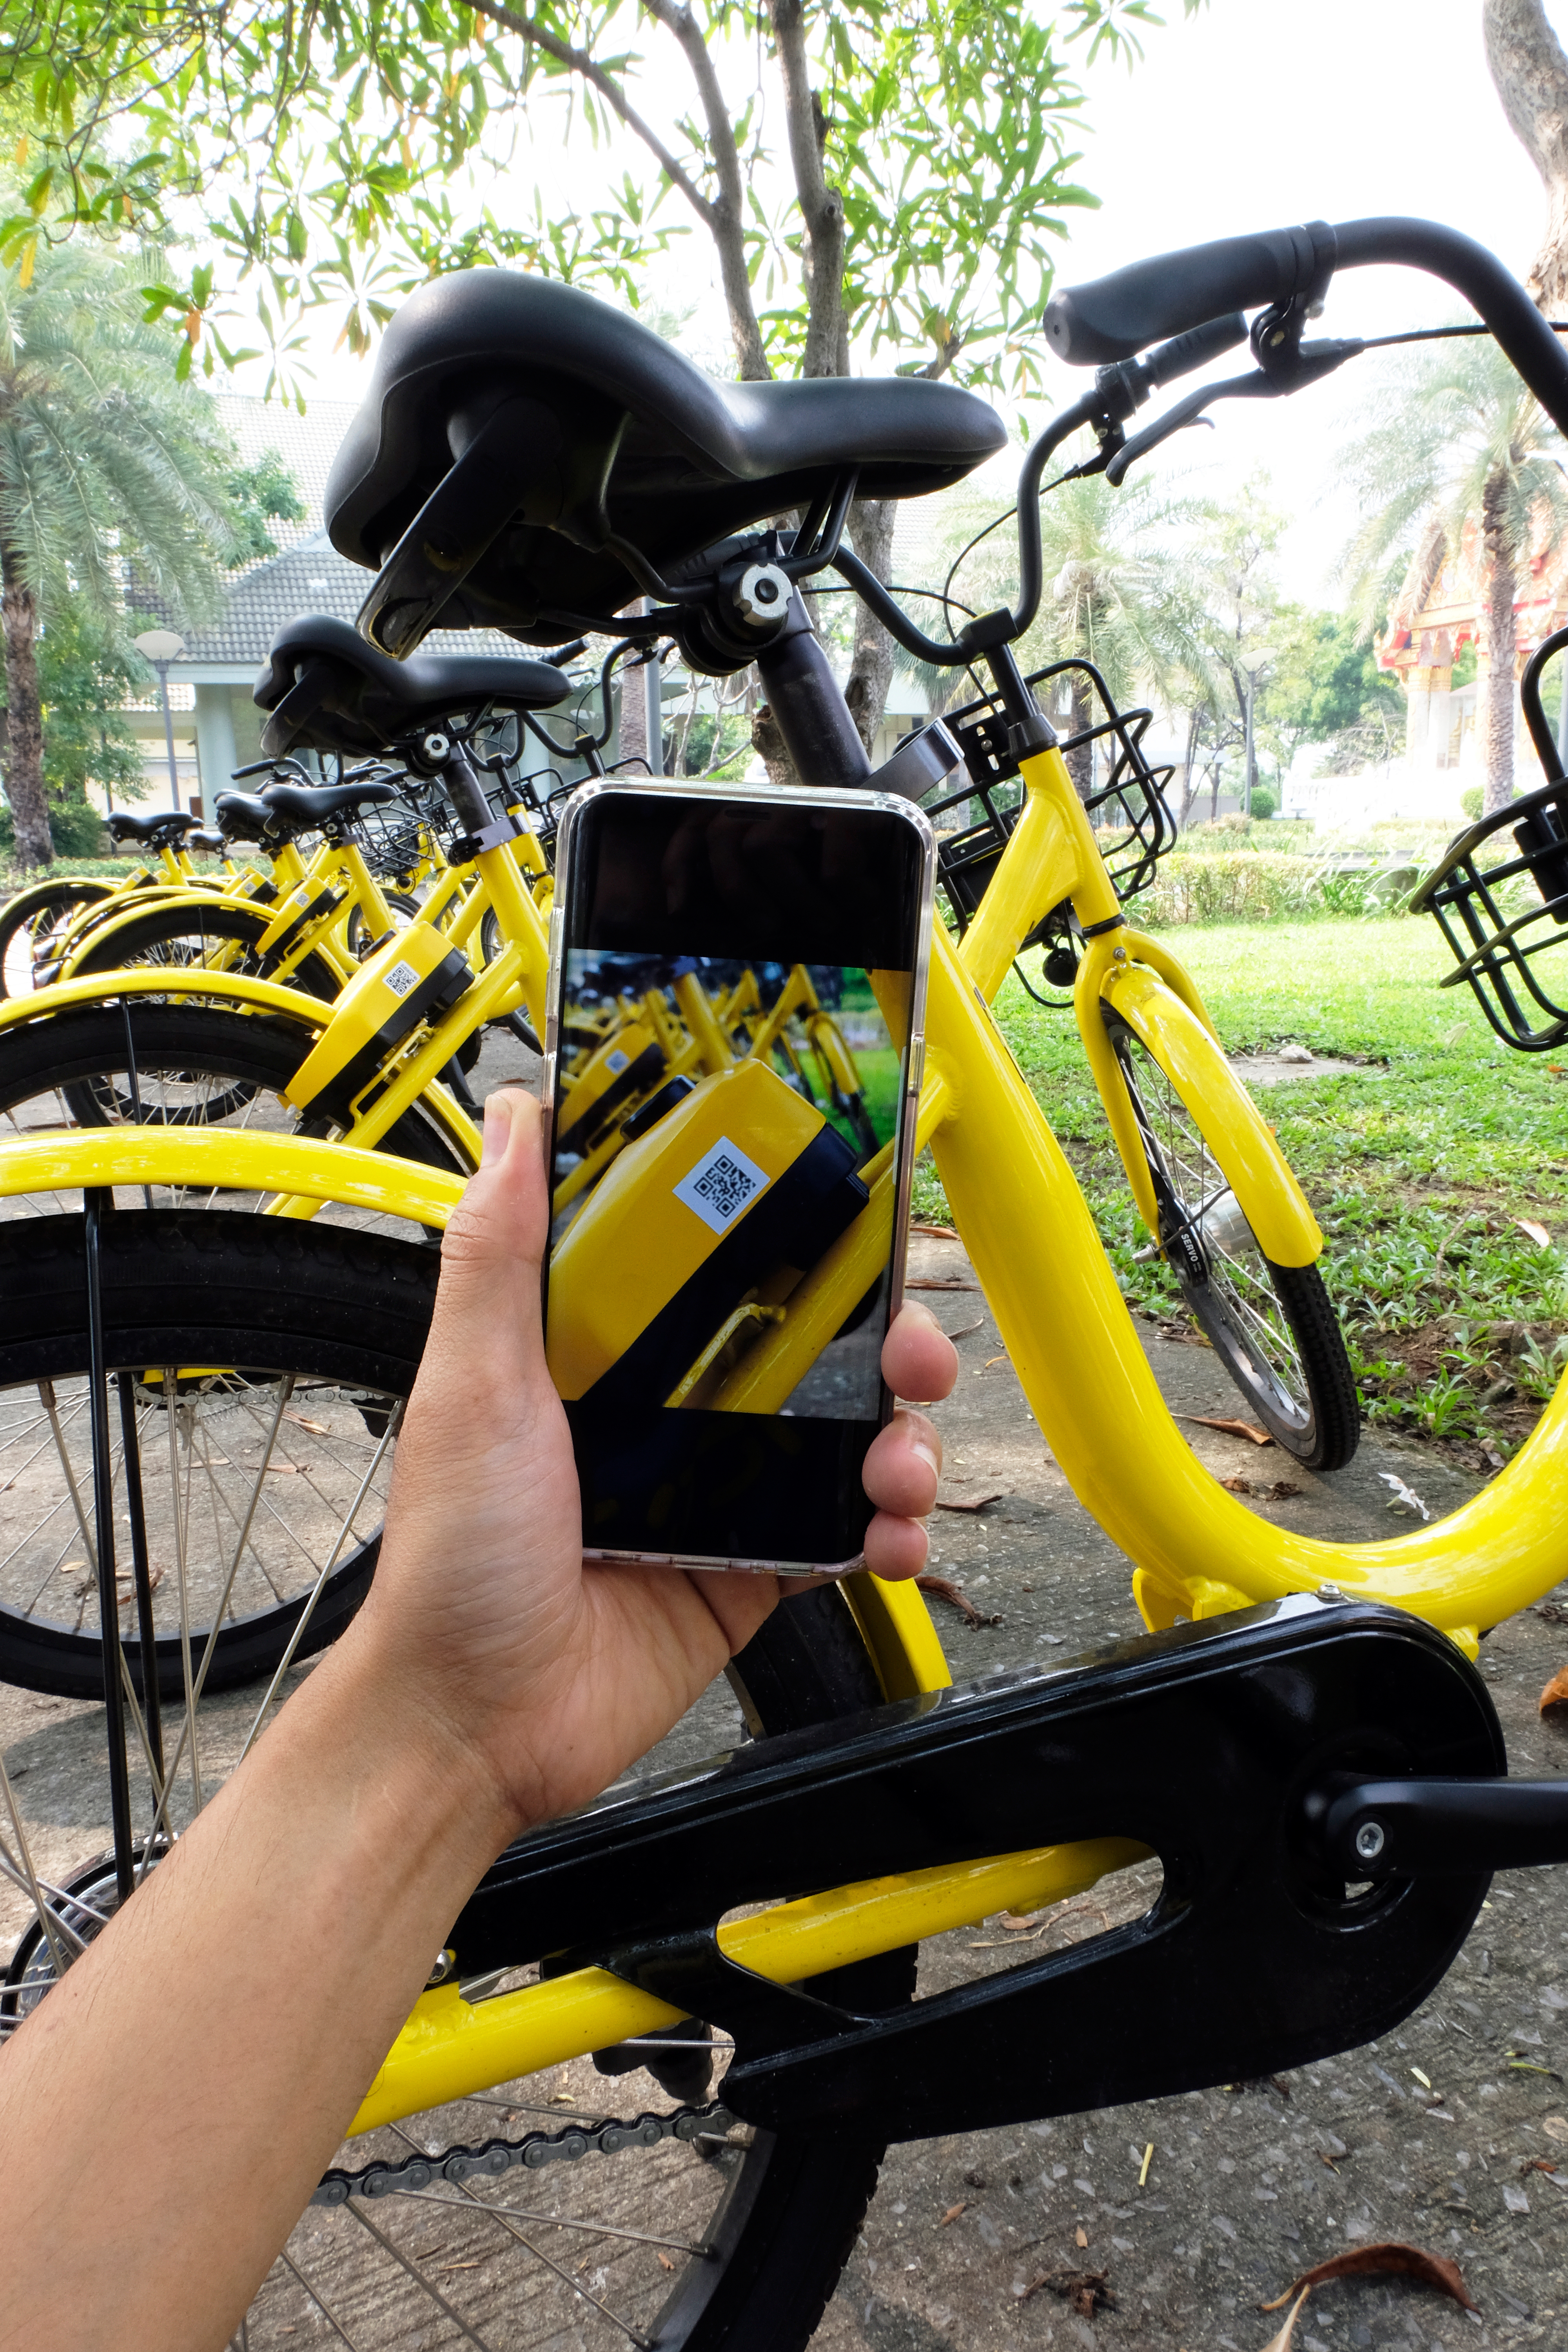
asia, asian, background, bicycle, bike, chengdu, china, chinese, city, cycle, day, editorial, fully, group, holiday, lifestyle, lined, lock, many, modern, outdoor, public, rent, rental, road, row, share, stand, station, street, system, tourism, transport, transportation, travel, urban, vehicle, wheel, world, yellow, equipment, healthy, hire, ride, sidewalk, sport, town, traffic, bicycle part, bicycle handlebar, bicycle drivetrain part, helmet, bicycles equipment and supplies, bicycle wheel, bicycle frame, bicycle accessory, road bicycle, bicycle saddle, personal protective equipment, bicycle pedal, mountain bike, sports equipment, hybrid bicycle, cycling, bicycle fork, recreation, bicycle helmet, bicycle tire